Læstadiuspörtet

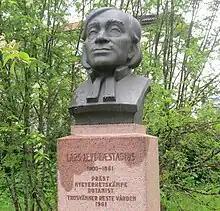
Lars Levi Laestadius

Læstadiuspörtet is a rectory in the form of a cottage built of red timber located in Pajala Municipality, Sweden. Læstadiuspörtet was the home of the Swedish Lutheran pastor of Sámi descent and founder of Laestadianism, Lars Levi Laestadius, from 1851 until his death here in 1861, and now serves as the Laestadius Museum.